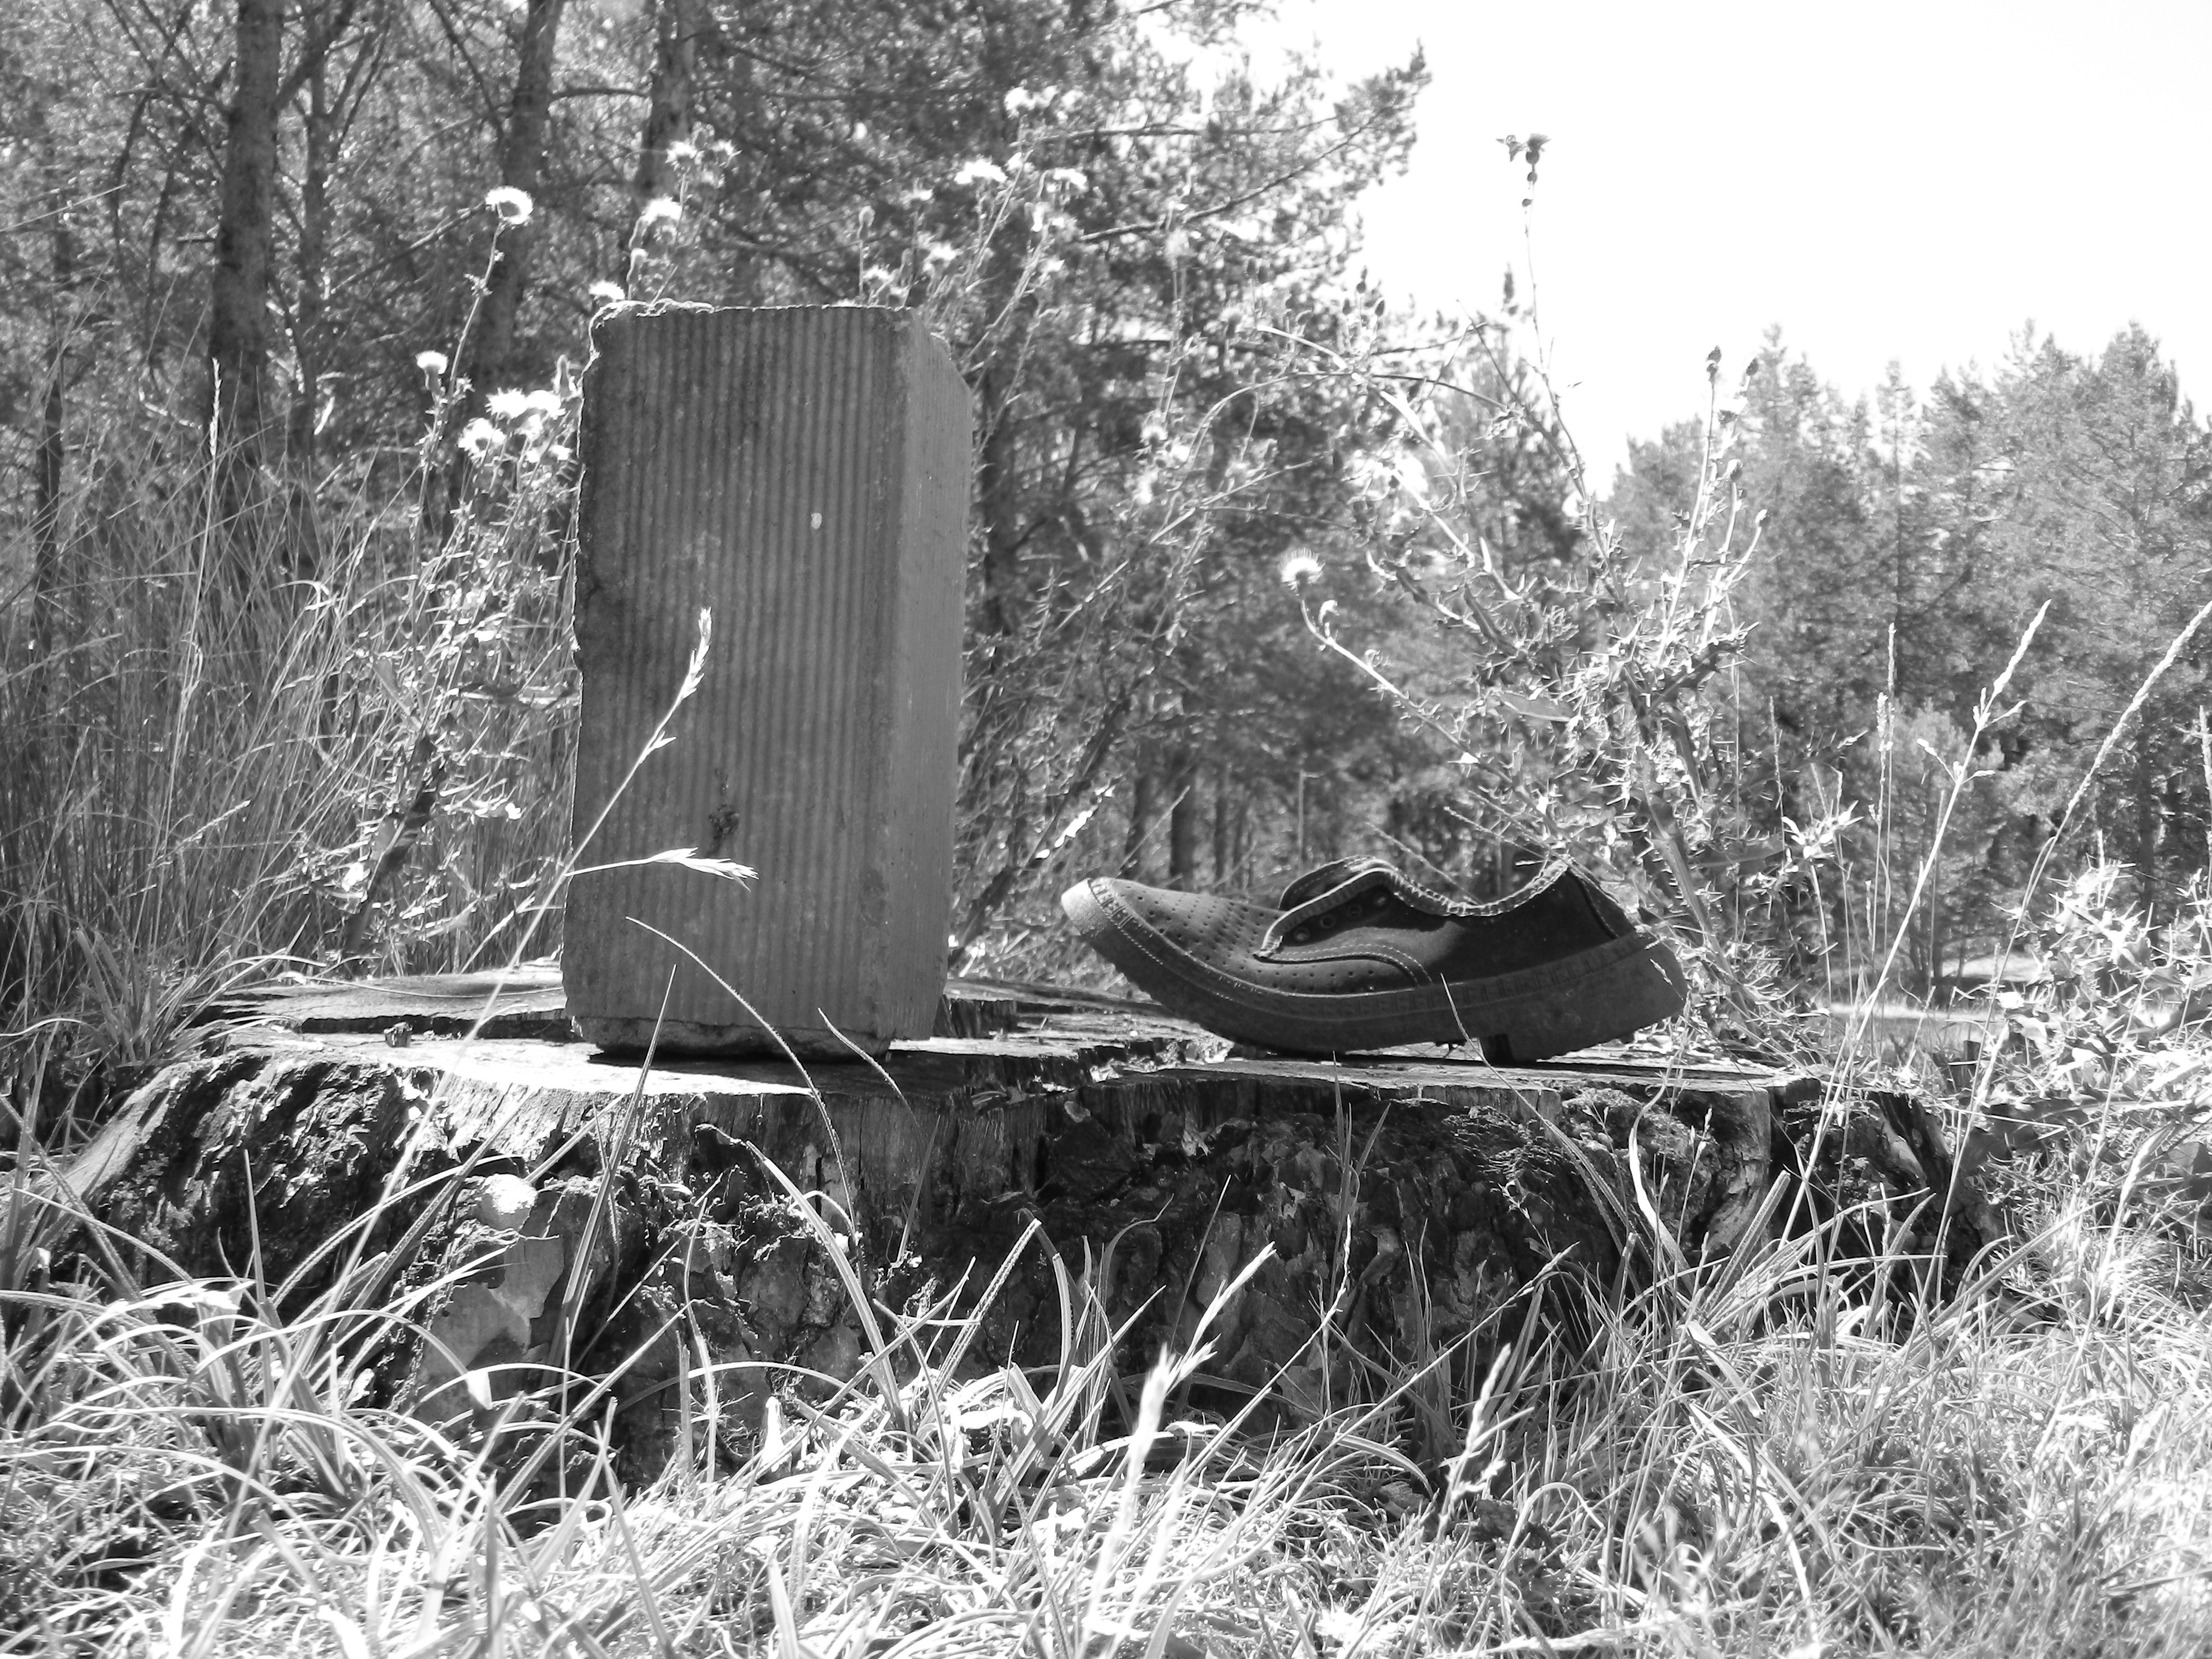
tree, forest, grass, wilderness, shoe, black and white, monochrome, brick, wetland, habitat, monochrome photography